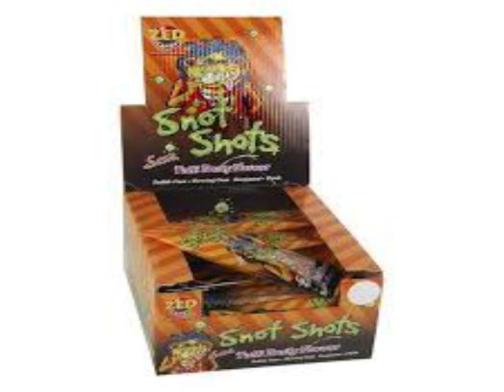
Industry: Food